Bei Dao

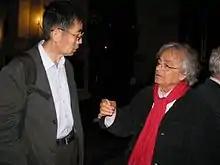
Bei Dao with Syrian poet Adunis, 2011

In 2006, the Chinese government allowed Bei Dao to return permanently to China. In 2007 he moved to Hong Kong, where he was offered a permanent faculty position at the Chinese University of Hong Kong. His visits to the mainland have been rare. For example, in 2011 he made a surprise visit to the Qinghai Lake International Poetry Festival, where he was swarmed by admirers. In 2009, he became a naturalized American citizen. In 2010, his memoir, "City Gate, Open Up", appeared in Chinese (it appeared in English in 2017), and in the same year a retrospective of his poetry, "The Rose of Time: New and Selected Poems", was published in English.